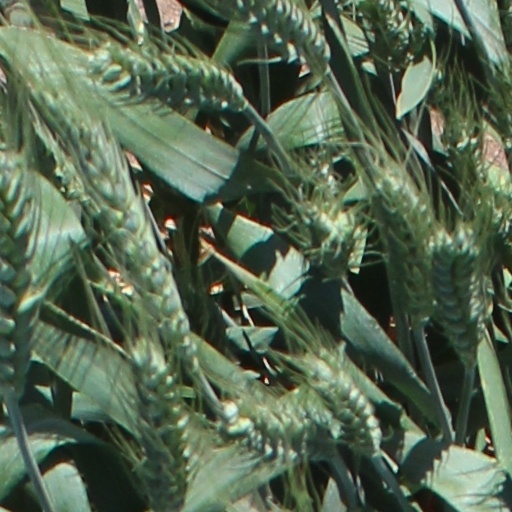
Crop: wheat